Vittorio Sella Hut

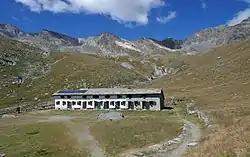
Vittorio Sella Hut

Vittorio Sella Hut (Italian: "Rifugio Vittorio Sella"; French: "Refuge Victor Sella") is a mountain hut in the Alps in Aosta Valley, Italy.